Trolleybuses in Tashkent

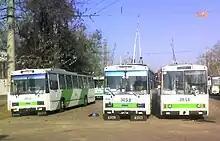

The Tashkent trolleybus system is a closed trolleybus system in Tashkent. Having existed for nearly 63 years, what was once Central Asia's largest trolleybus system was shut down on May 1, 2010.